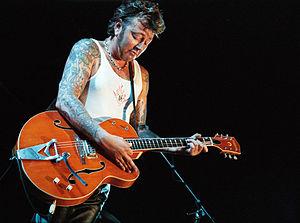
Brian Setzer est un chanteur, guitariste et auteur-compositeur américain, connu notamment pour avoir été dans les années 80 le chanteur du groupe de rockabilly The Stray Cats.